Queen Esther (artist)

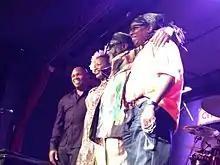
James Blood Ulmer and The Black Rock Experience at City Winery in New York City, 2013 (from l. to r. Mark Peterson, Queen Esther, Ulmer, G. Calvin Weston)

Queen Esther is a member of guitarist James Blood Ulmer's Black Rock Experience with drummer G. Calvin Weston and bassist Mark Peterson, and has toured Europe and Scandinavia with Ulmer, including a stint with his group Odyssey.